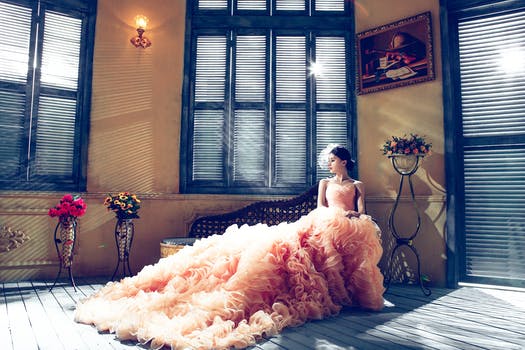
Label: No Watermark